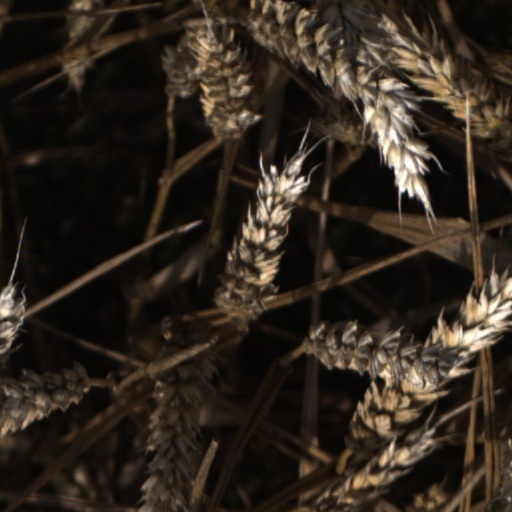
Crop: wheat